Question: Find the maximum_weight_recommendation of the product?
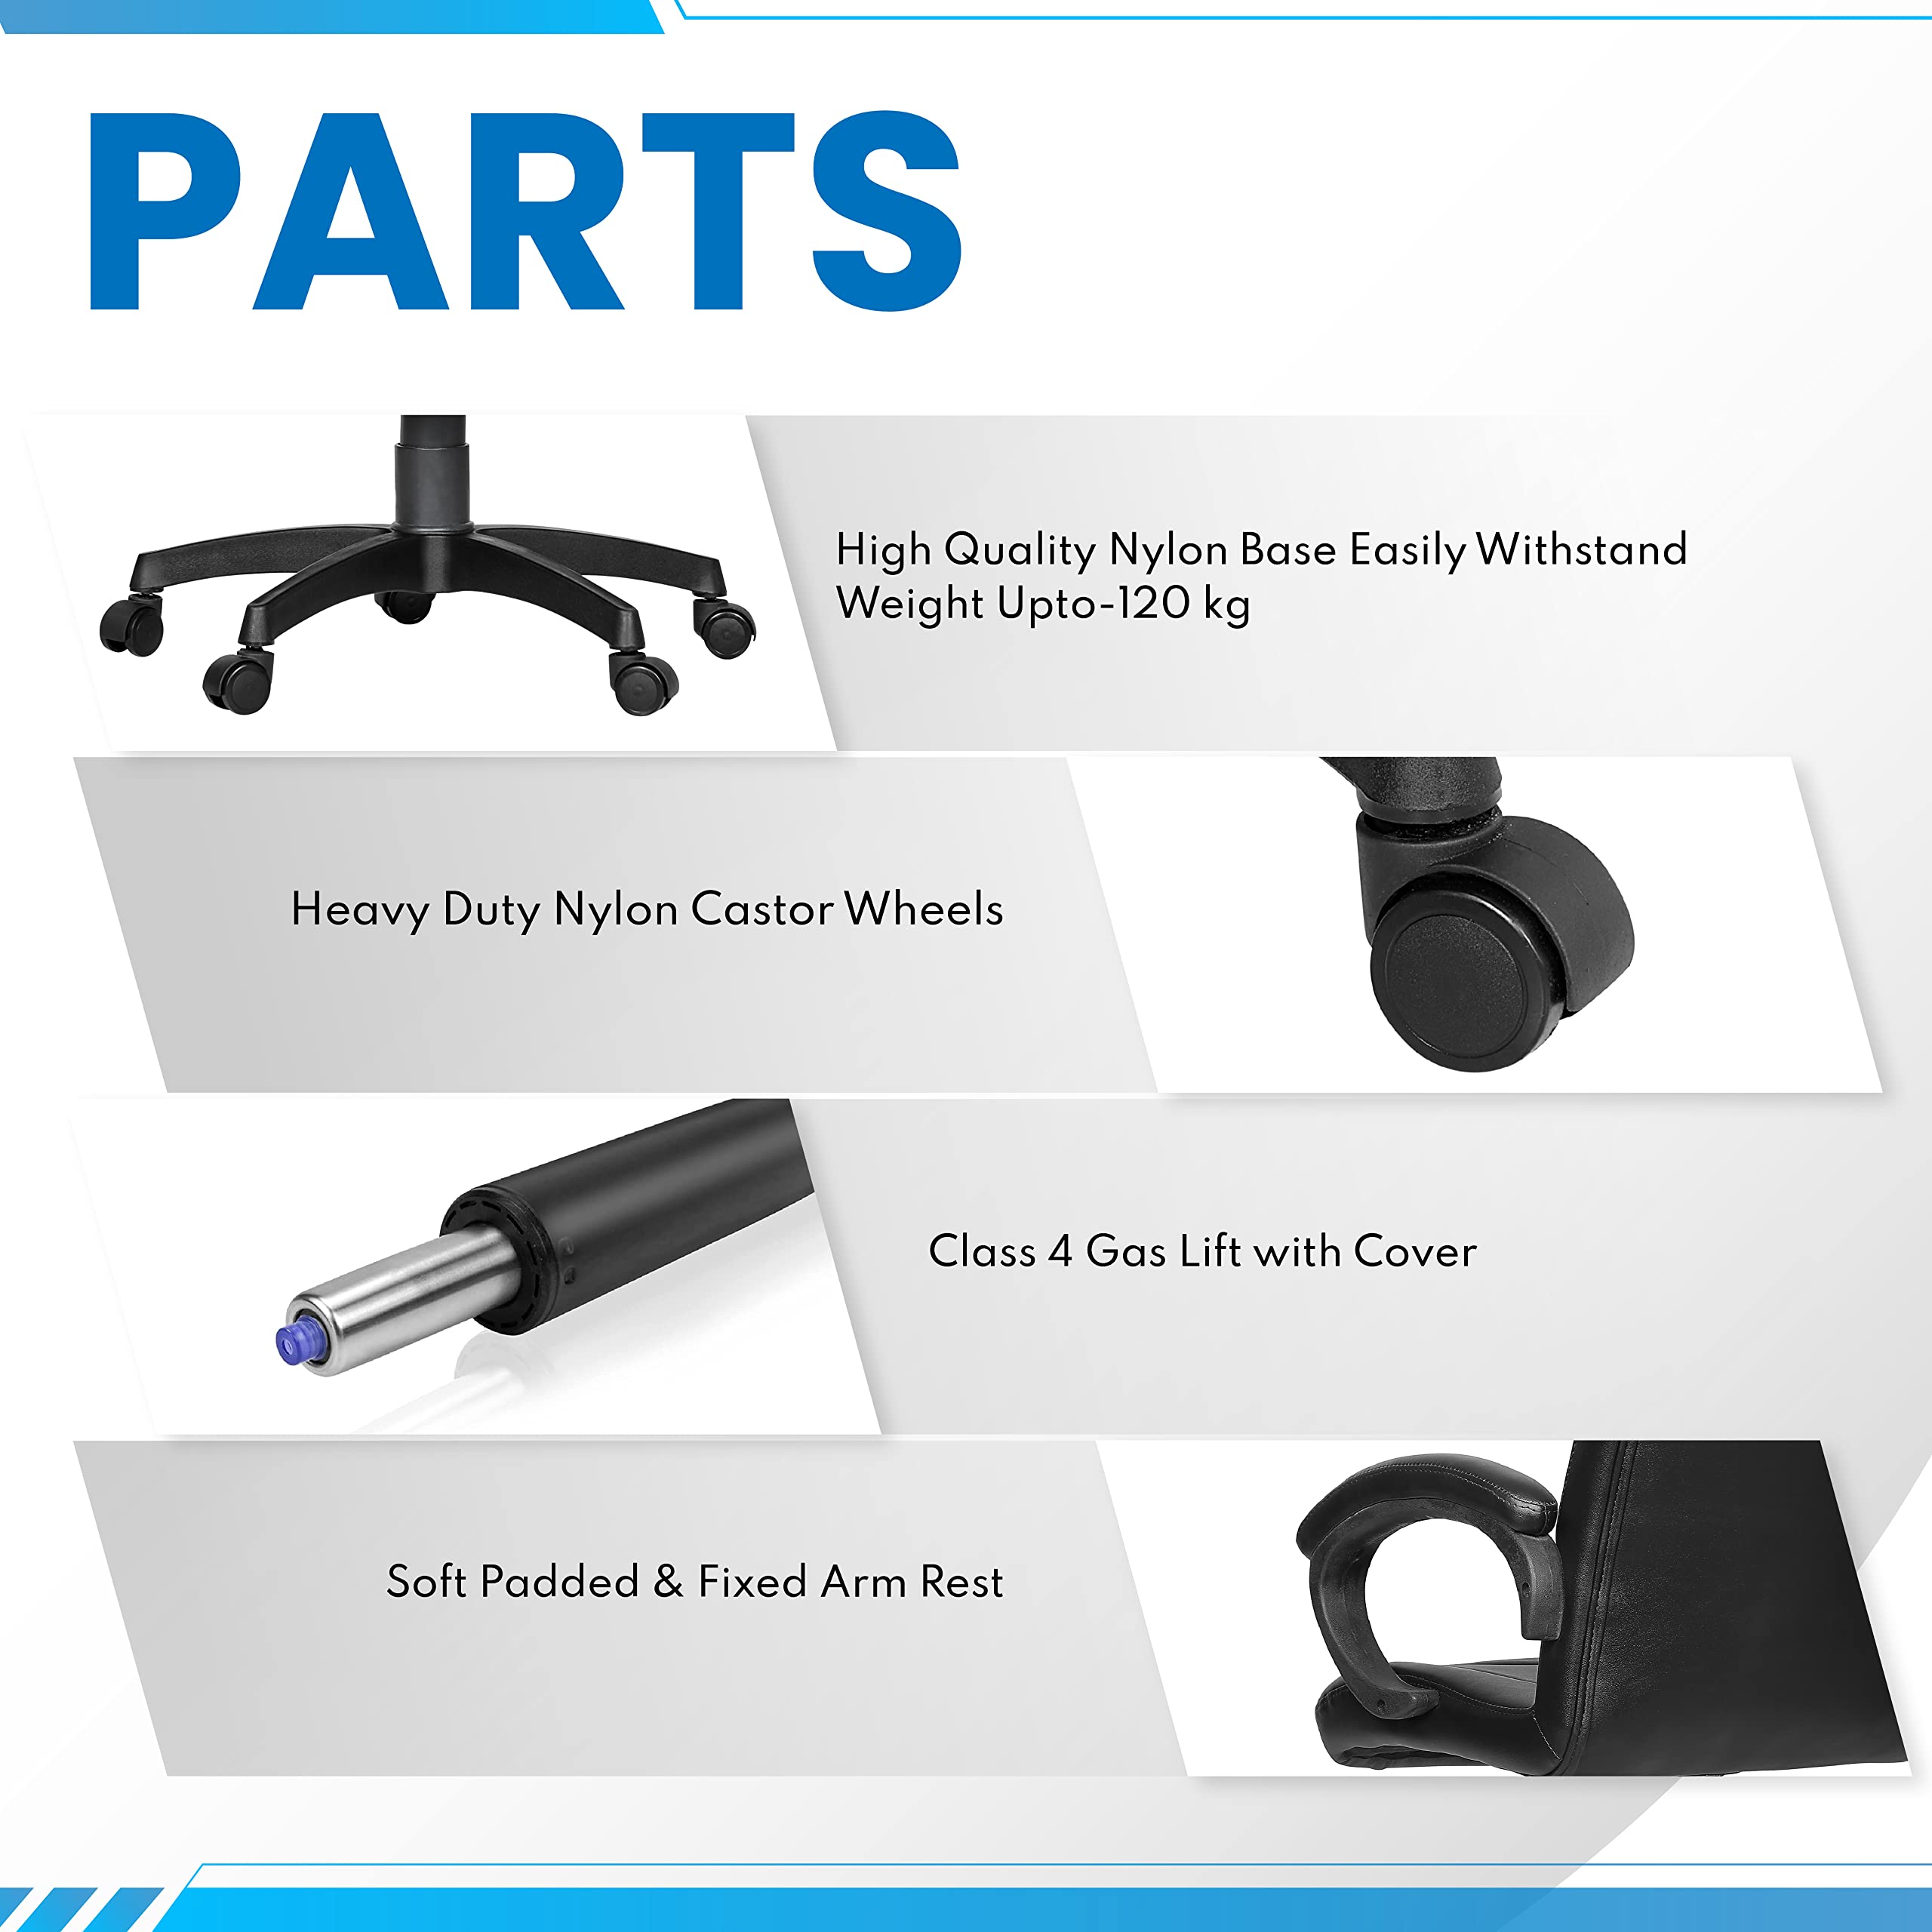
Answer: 120 kilogram